Tímea Gál

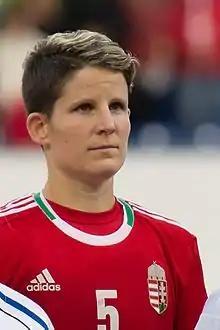
Tímea Gál 2014

Tímea Gál is a Hungarian football defender currently playing for AS Volos in the Greek A Division. She previously played in the Hungarian First League for MTK Hungária FC, with whom she also played the Champions League, and she is a member of the Hungarian national team.